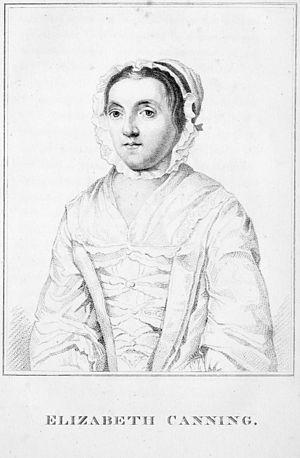
Henry Fielding, né le 22 avril 1707 à Sharpham Park près de Glastonbury, Somerset, Angleterre et mort à Lisbonne le 8 octobre 1754, est un dramaturge, poète, essayiste et romancier anglais.
Elizabeth Canning, née le 17 septembre 1734 et décédée en juin 1773, est une servante anglaise qui a été au centre d'une affaire judiciaire qui compte parmi les plus célèbres débats criminels du XVIIIᵉ siècle en Angleterre. Elle aurait été enlevée et retenue contre son gré dans un grenier à foin, avant de s'en échapper après environ un mois de captivité. Des personnes soupçonnées d'être ses agresseurs sont jugées et reconnues coupables, mais ensuite libérées à la lumière d'éléments nouveaux. Elizabeth Canning, reconnue coupable de parjure, est condamnée à la déportation pénale.
Henry Fielding, romancier anglais du XVIIIᵉ siècle, auteur en particulier de Joseph Andrews et de Histoire de Tom Jones, enfant trouvé, est né dans le Somerset le 22 avril 1707 et mort à Lisbonne le 14 octobre 1754. Son enfance, passée avec ses frères et sœurs à la campagne dans le riche manoir du Dorset acheté par la famille, a été plutôt heureuse. La mort de sa mère et le remariage du père alors qu'il a onze ans bouleverse la vie de la fratrie, sans doute rudoyée par la marâtre, et la grand-mère maternelle engage une procédure pour obtenir sa garde. Désormais, c'est auprès d'elle que Fielding passera ses vacances, car il est scolarisé au collège d'Eton où il se fait des amis qui lui seront fidèles en toutes occasions.